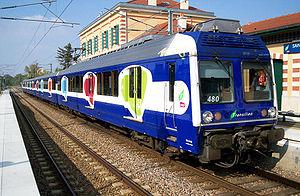
Le département des Yvelines est un département français, appartenant à la grande couronne de la région Île-de-France. Créé le 1ᵉʳ janvier 1968 en application de la loi du 10 juillet 1964, c'est le plus étendu des départements issus du démembrement de l'ancienne Seine-et-Oise et le huitième département français par la population. L'Insee et la Poste lui attribuent le code 78 repris de l'ancienne Seine-et-Oise. Son conseil départemental est présidé par Pierre Bédier. Ses habitants sont appelés les Yvelinois.
Transilien est le nom du réseau de trains de banlieue de SNCF Voyageurs desservant principalement les gares d'Île-de-France. La zone couverte ne correspond pas exactement aux limites administratives de la région : les trains desservent aussi plusieurs gares situées en Normandie, dans les Hauts-de-France et en région Centre-Val de Loire. A contrario, quelques gares situées aux marges de la région ne sont pas desservies par le réseau, mais uniquement par les trains express régionaux des régions voisines. Il est l'héritier des trains de banlieue qui existaient depuis la fin du XIXᵉ siècle.
La ligne 13 Express du tramway d'Île-de-France précédemment désignée comme Tram Express Ouest, également appelée Tangentielle Ouest ou TGO, est un projet de prolongement en tram-train de la Grande ceinture Ouest, tronçon de la ligne L du Transilien.
La Grande Ceinture Ouest est un tronçon de la ligne de la grande ceinture de Paris, situé dans les Yvelines, rouvert le 12 décembre 2004, après 68 ans de fermeture au service des voyageurs. Elle fait partie de la ligne L du Transilien.